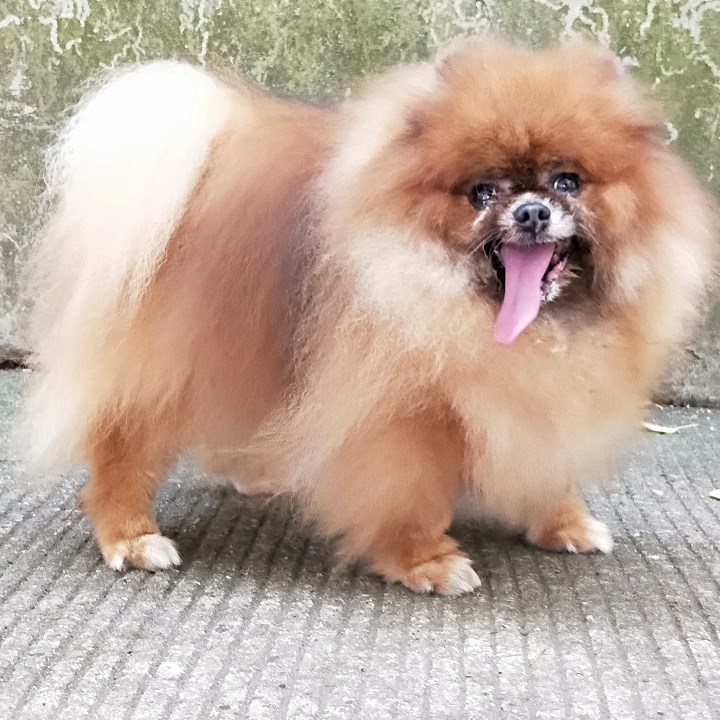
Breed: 1936-n000005-Pomeranian